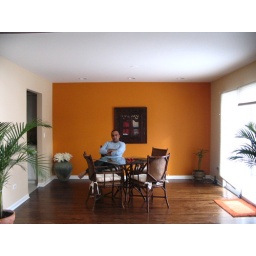
I think the new addition in this room is the blue pot on the side with the lilies.